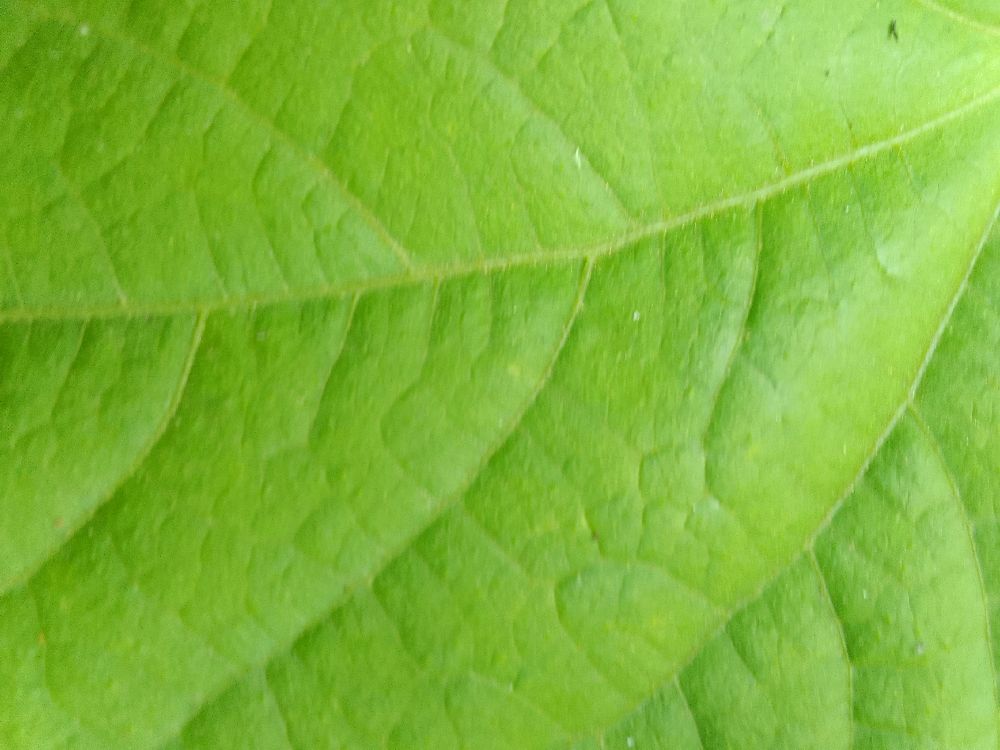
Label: healthy